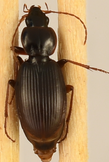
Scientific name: Synuchus impunctatus
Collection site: Bartlett Experimental Forest NEON (BART), plot BART_066